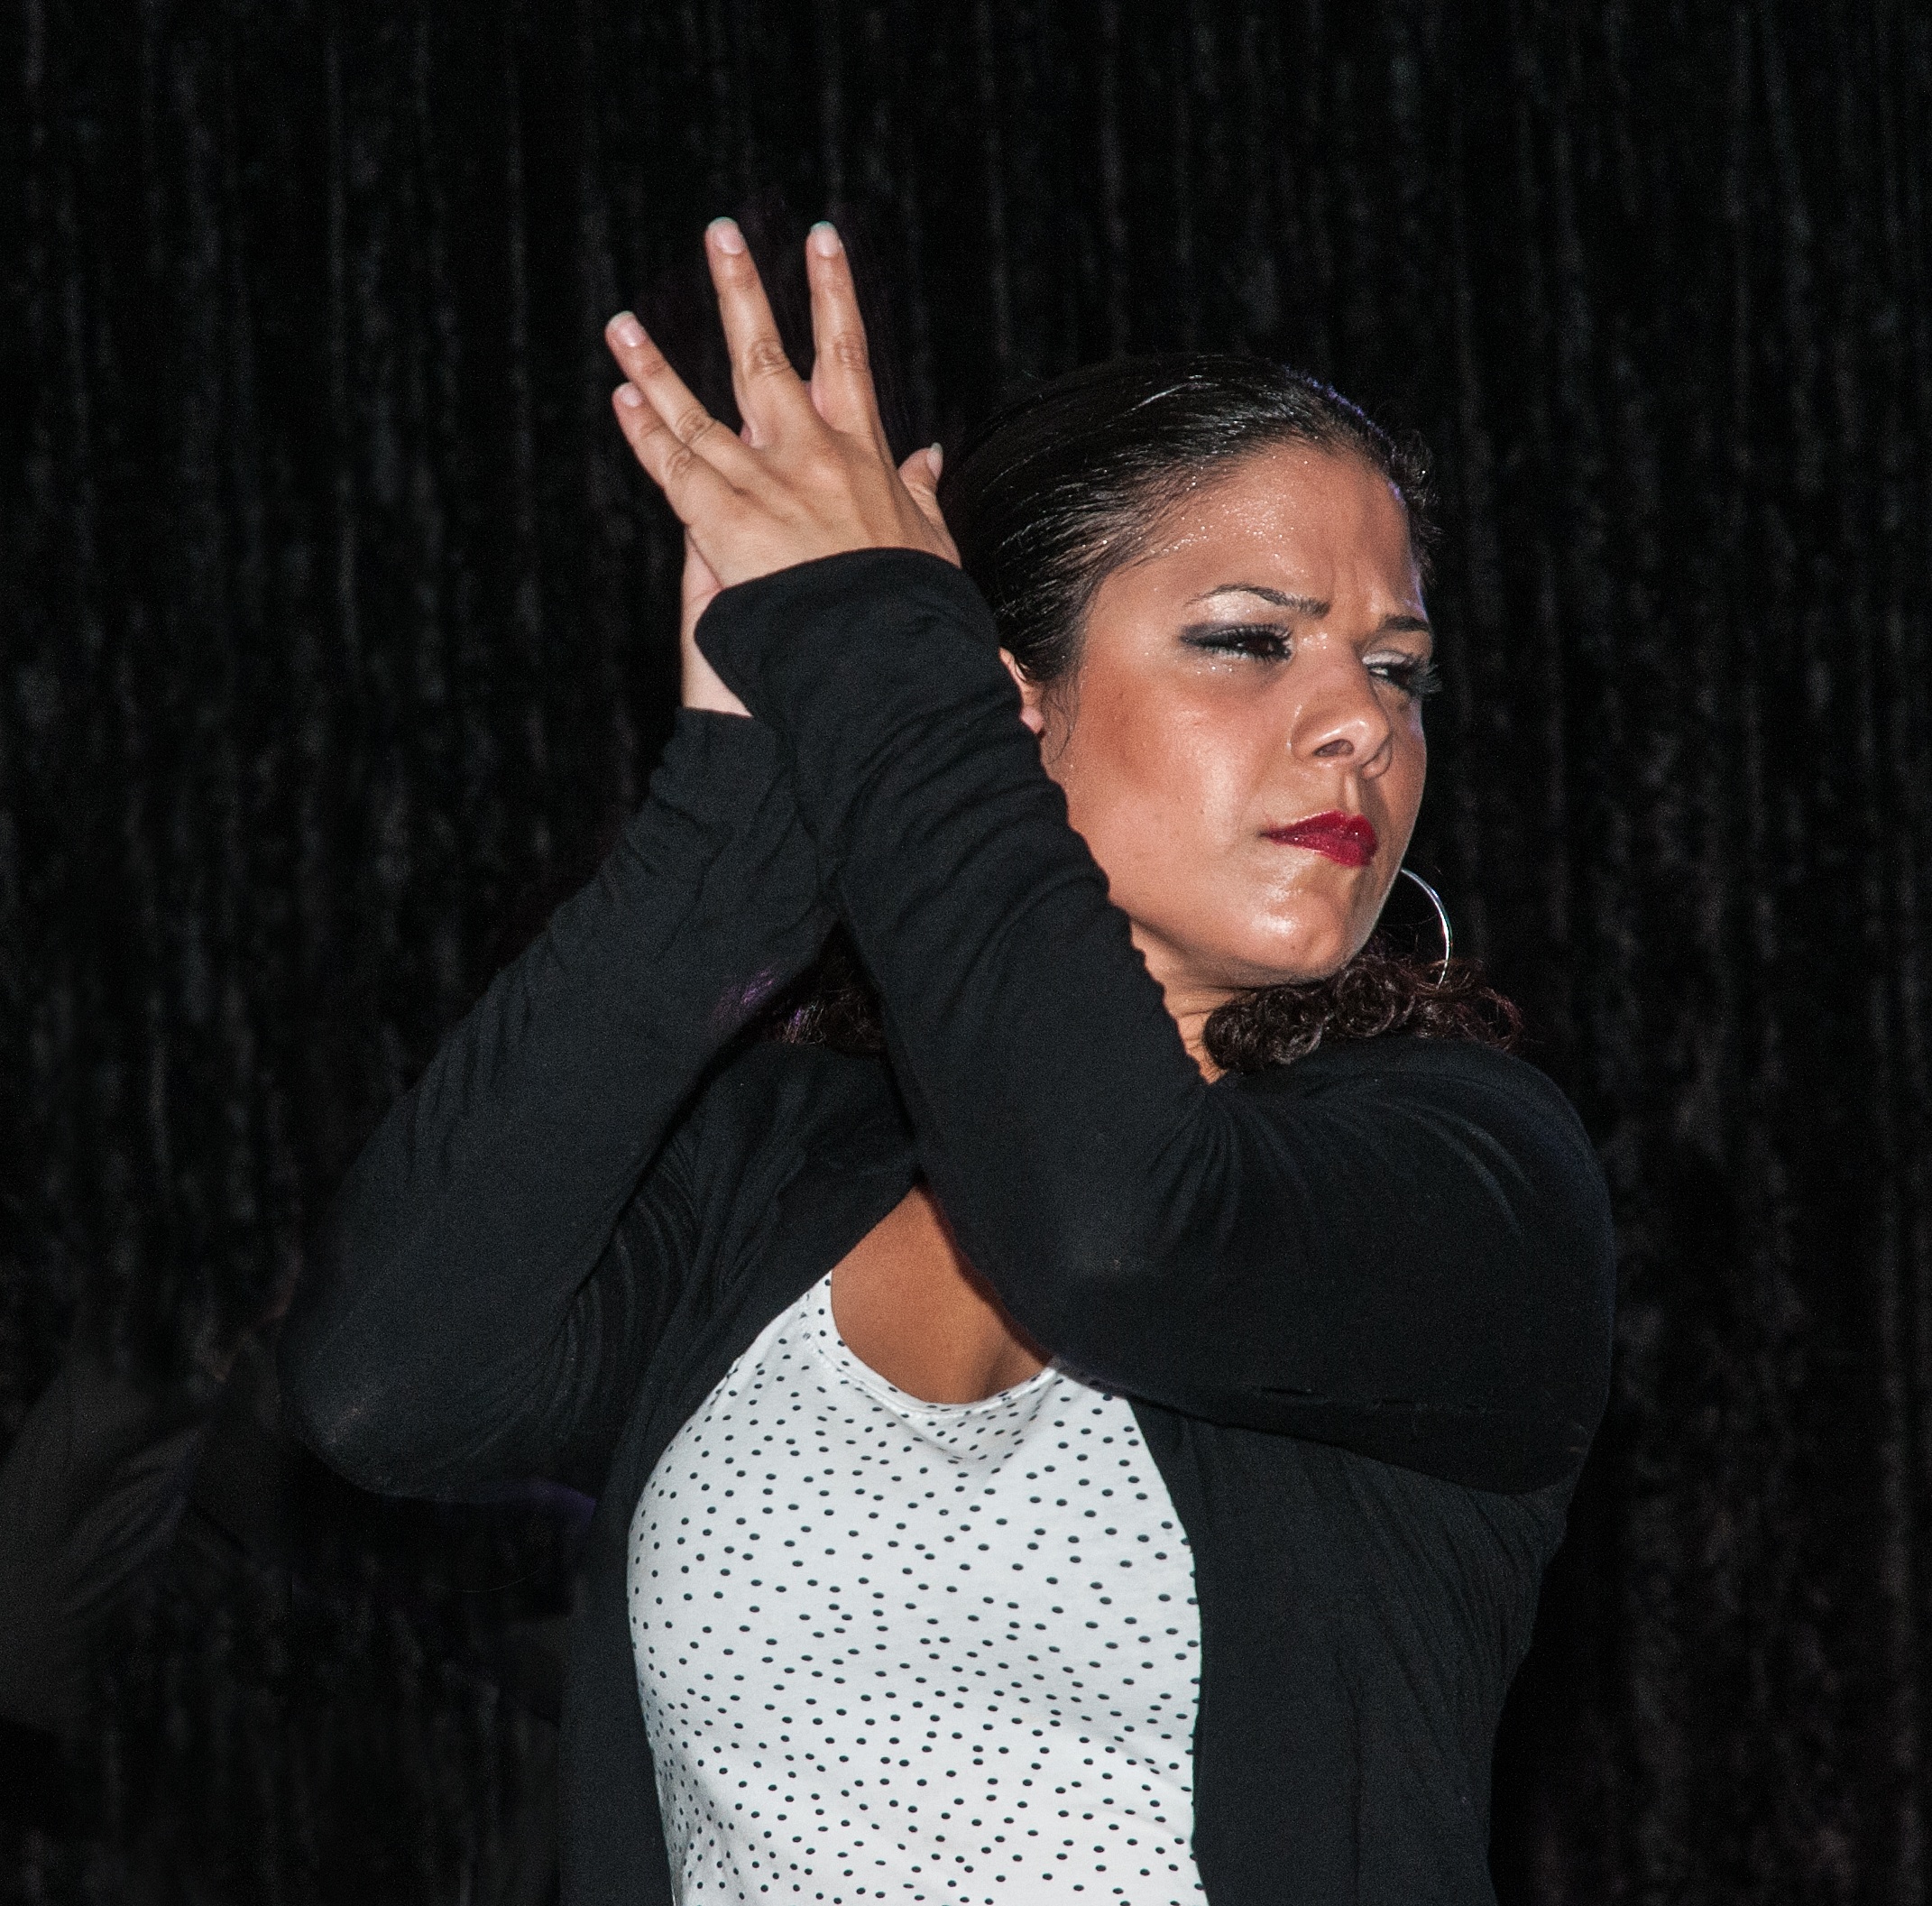
person, music, woman, dance, gesture, clapping, dancer, face, stage, hands, singing, expression, flamenco, spanish, entertainment, performing arts, mimic